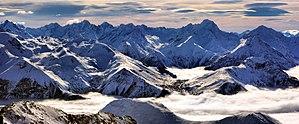
Les Deux Alpes - panorama
Les Deux Alpes est une station de sports d'hiver française située en Oisans, dans le massif des Écrins. Localisée dans le département de l’Isère et la région d’Auvergne-Rhône-Alpes, elle se trouve à 64 km au sud-est de Grenoble et est desservie par l'aéroport de Grenoble-Isère ou la gare TGV de Grenoble.